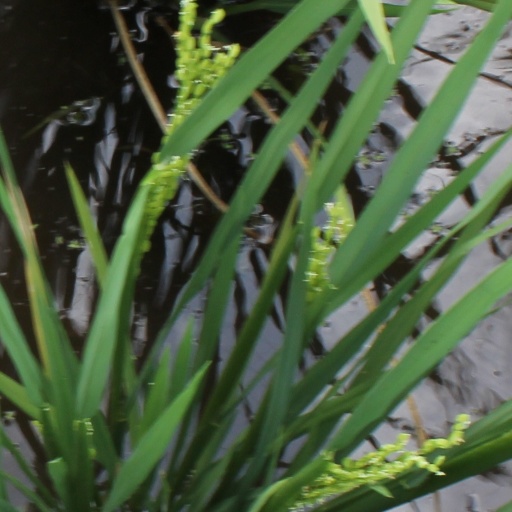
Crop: rice